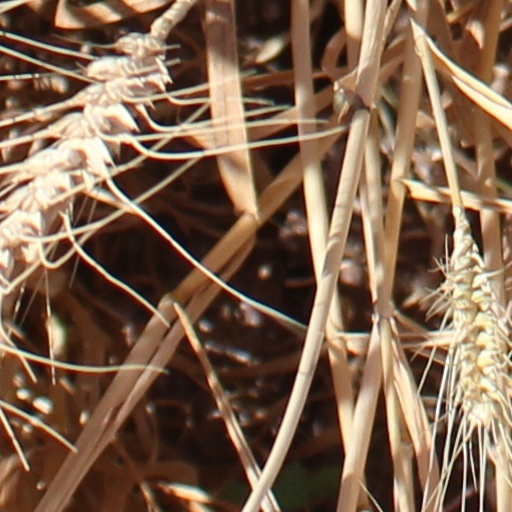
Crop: wheat